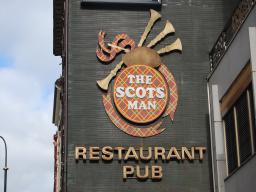
Label: Background_without_leaves